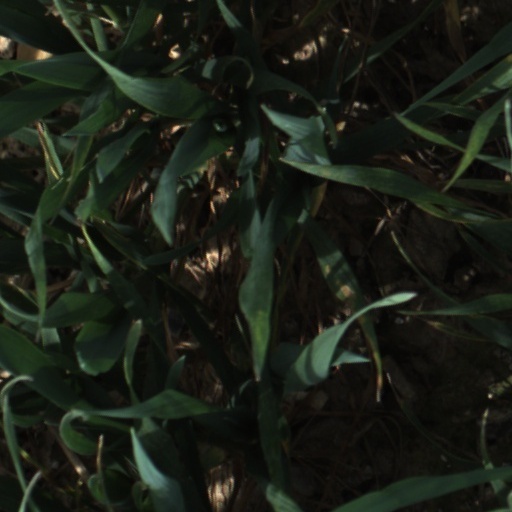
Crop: wheat